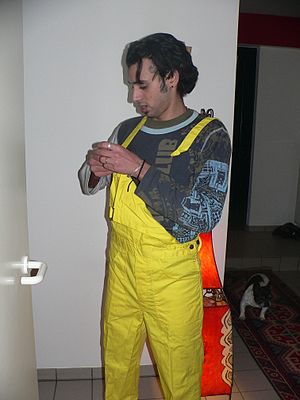
Overalls
Mand der ifører sig en overall
En overall, også kaldet overalls eller smækbukser, er en form for bukser med en smæk fortil, der holdes fast af seler, som går over ryggen og skuldrene. Den kan både bruges som hverdagstøj og arbejdstøj.